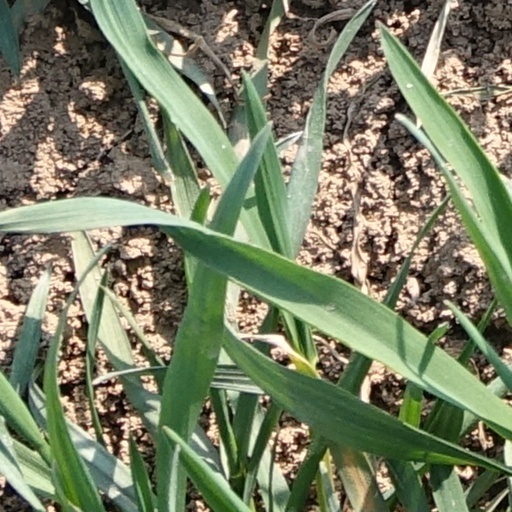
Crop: wheat